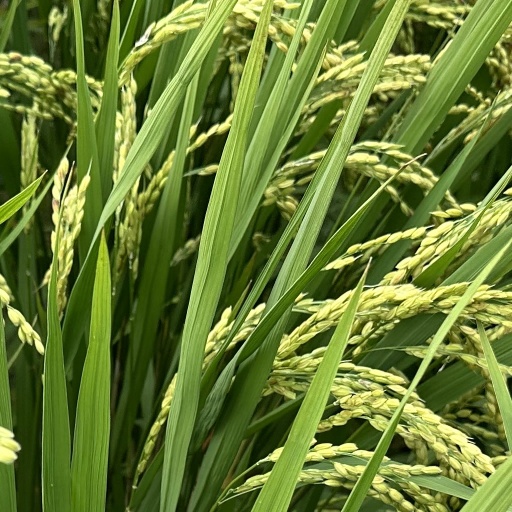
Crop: rice